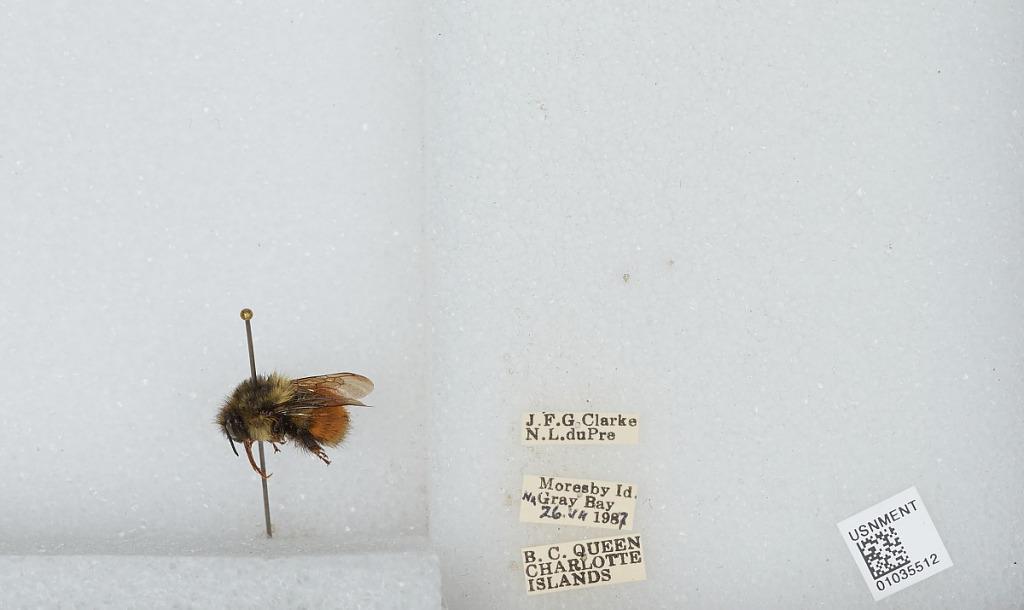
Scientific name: Bombus (Pyrobombus) melanopygus Nylander
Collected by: J. Clarke & N. duPre
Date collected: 1987-7-26
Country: Canada
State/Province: British Columbia
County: Skeena-Queen Charlotte Regional District
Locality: Moresby Island, Gray Bay
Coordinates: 53.117, -131.7